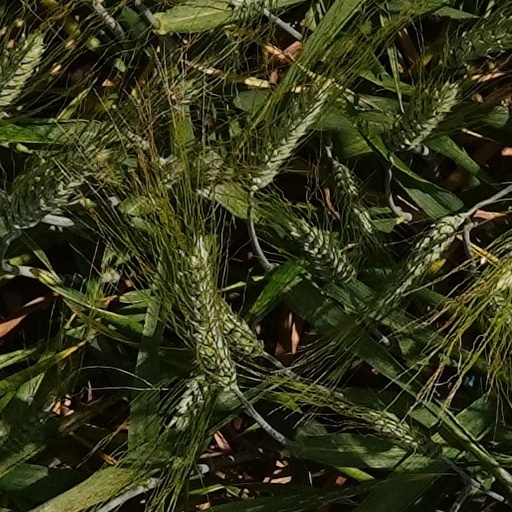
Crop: wheat